List of hydroelectric power stations in Canada

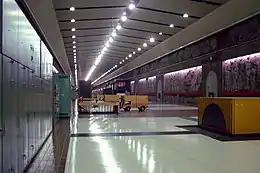
Inside the Robert-Bourassa generating station, the largest hydroelectric power station in Canada

This is a list of operational hydroelectric power stations in Canada with a current nameplate capacity of at least 100 MW.